Oklahoma State Highway 152

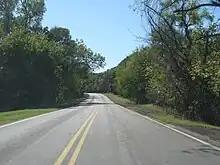
SH-152 in Caddo County

SH-152 begins at the Texas state line in Roger Mills County. It runs just north of the county line, crossing State Highway 30, and continues east until it meets SH-6's northern terminus, where it turns toward the southeast, entering Beckham County. It straightens out to head through Sayre running east–west, where it meets both U.S. Highway 283 and Interstate 40. Six miles later it crosses State Highway 34 and six miles (10 km) after that it meets SH-6 again.